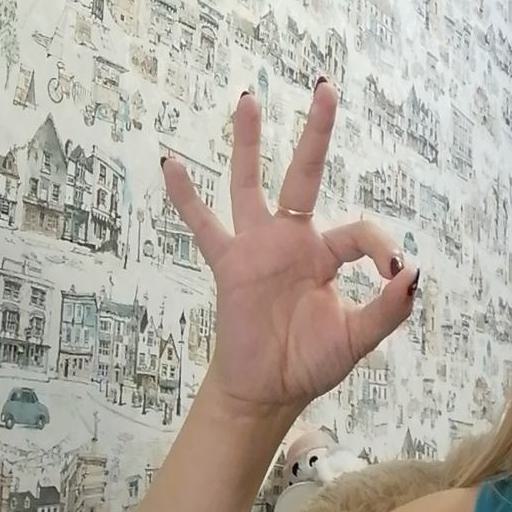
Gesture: ok